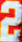
Number: 2